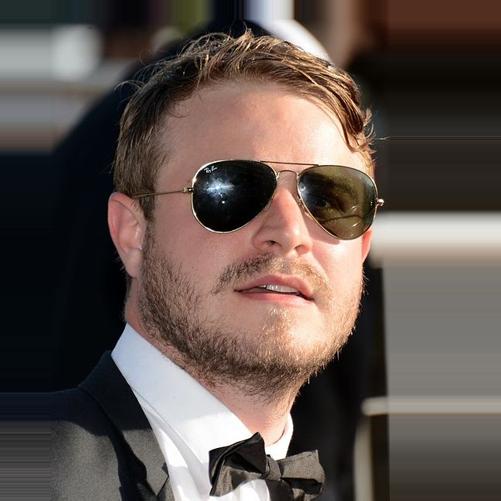
Age: 25